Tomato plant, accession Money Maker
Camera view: vertical (180 deg); turntable rotation: 240 degrees
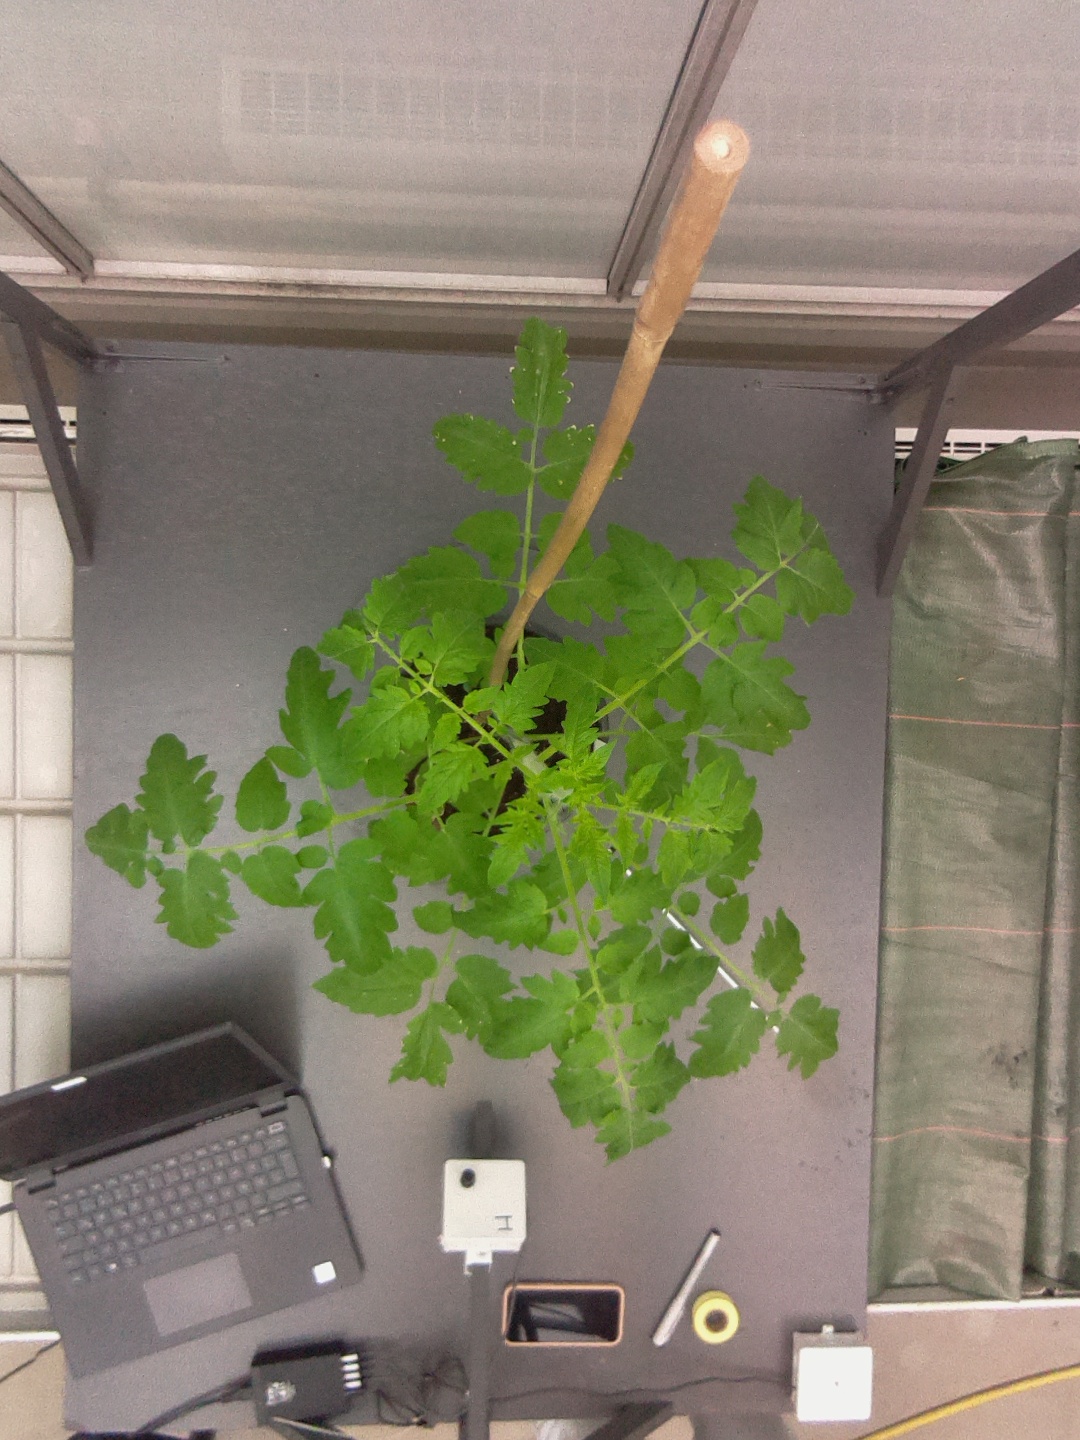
BBCH growth stage 51: First inflorence visible, visible closed flower bud